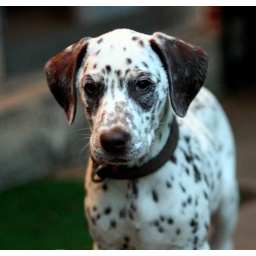
This little guy just moved into the house next door. He crawls under my fence to play.